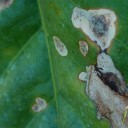
Label: Miner